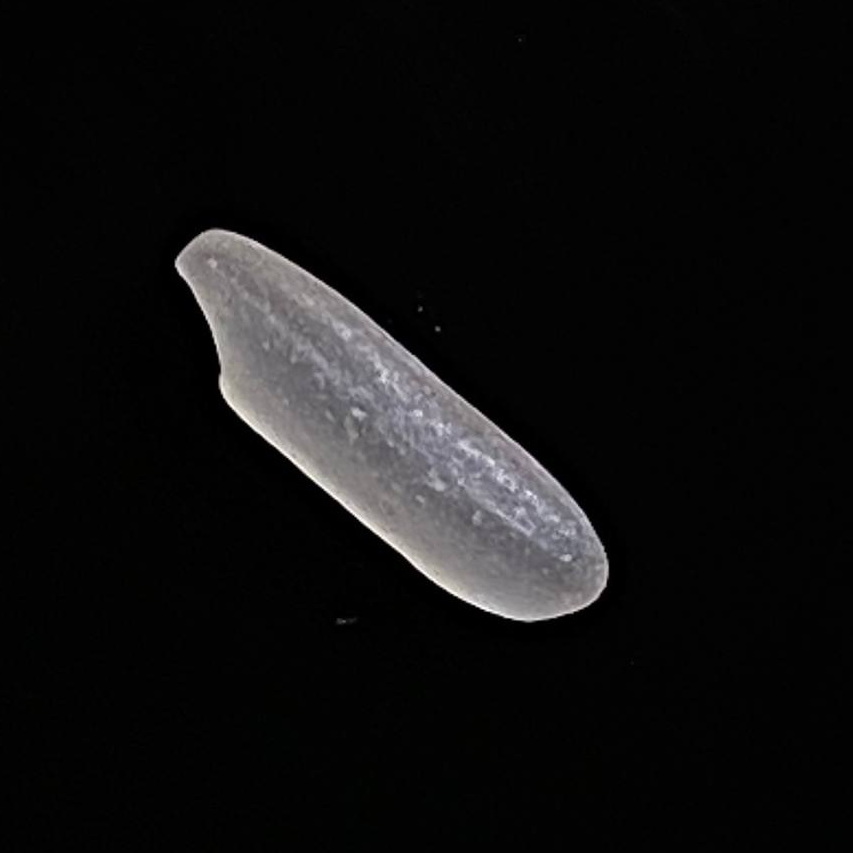
Rice variety: BR28